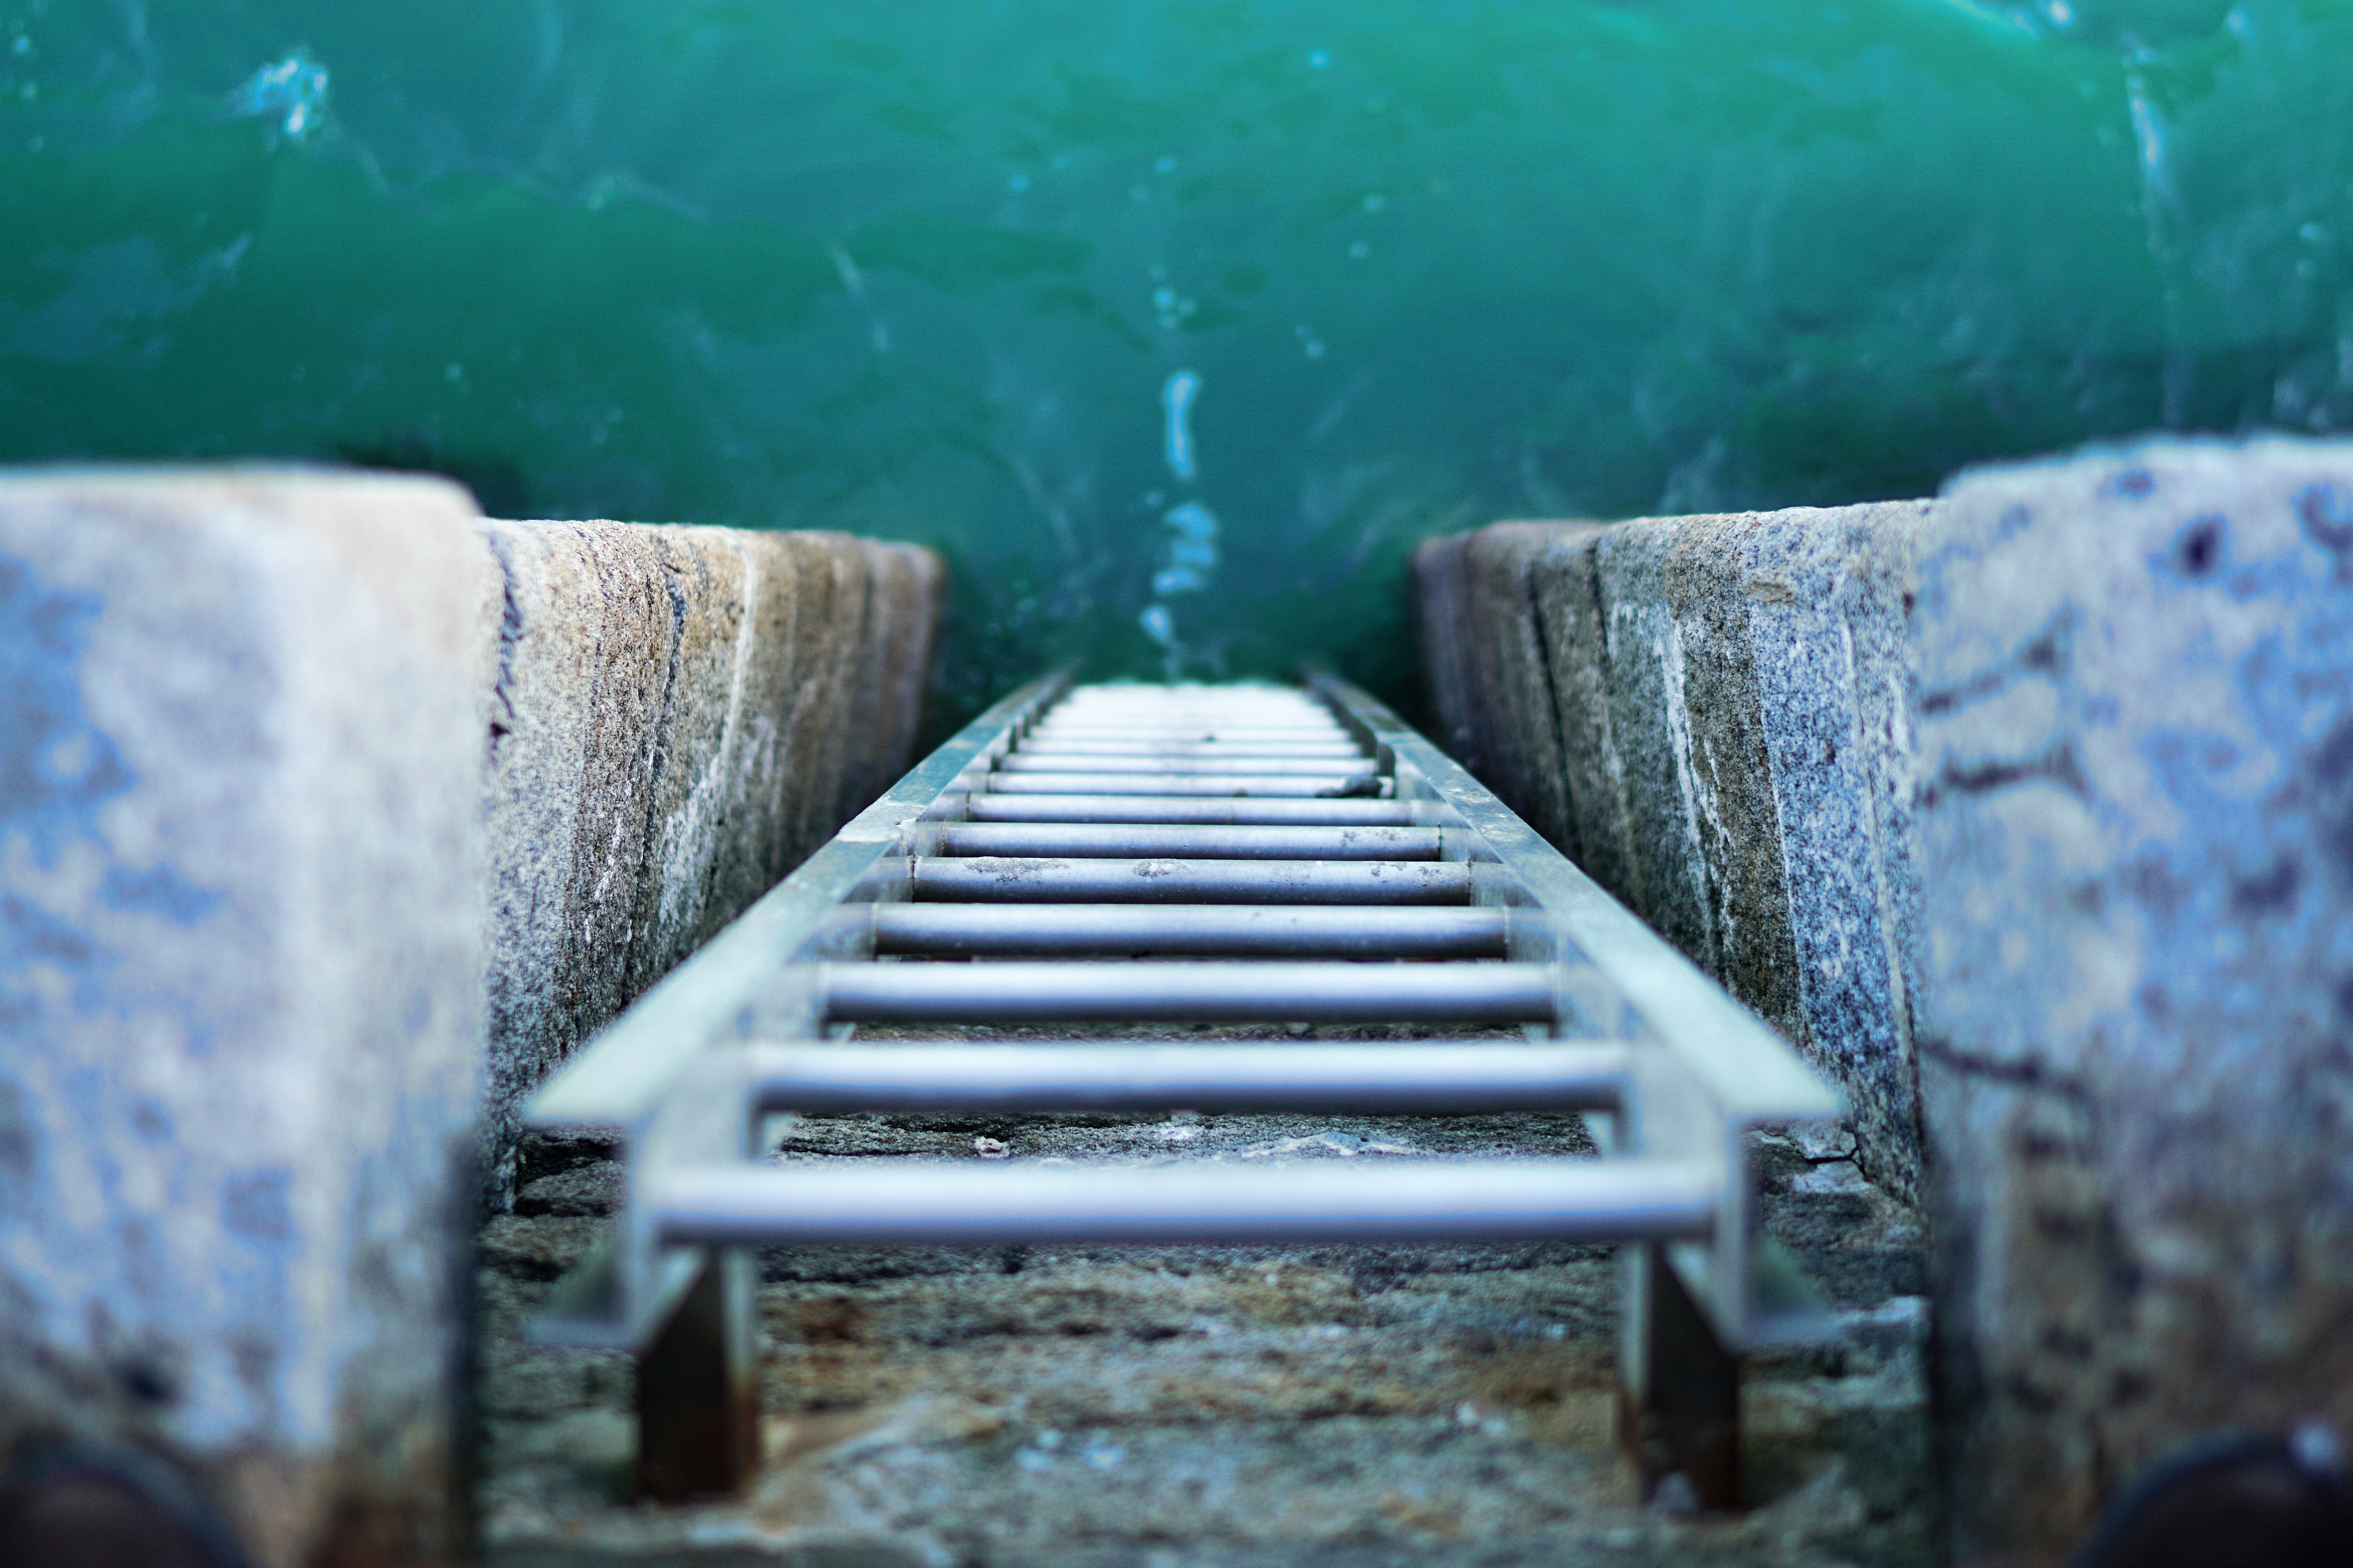
water, sunlight, blue